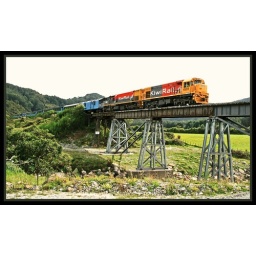
DCP 4559 &amp;amp; DFT 7008 Crossing over the Stillwater Creek rail bridge with train 804.